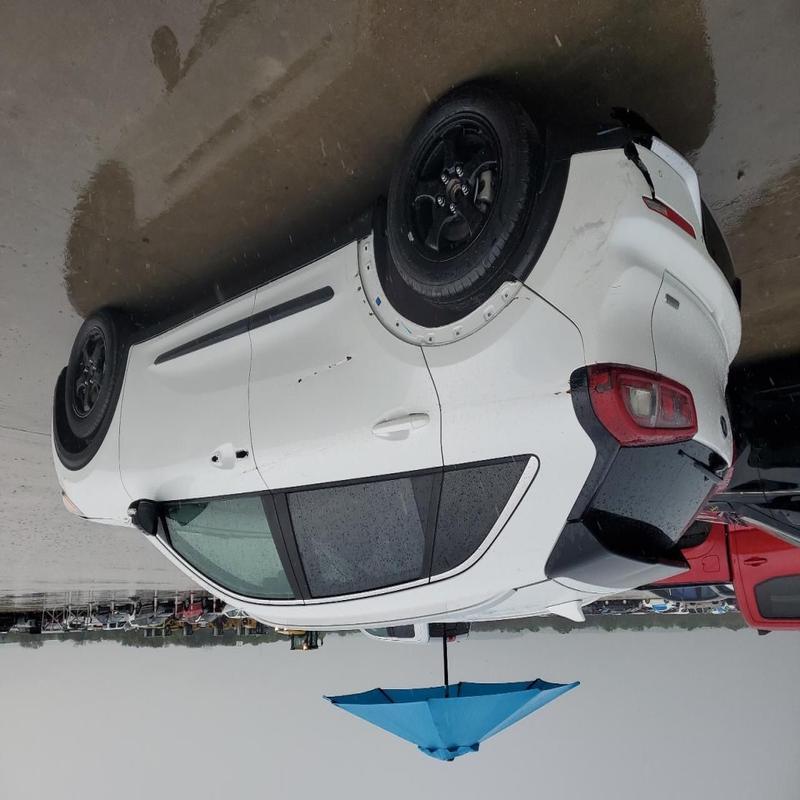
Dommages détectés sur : porte arrière droite, aile arrière droite, pare-choc arrière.
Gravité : mineur